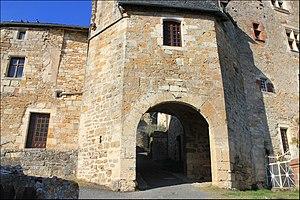
Turenne (19)
Turenne est une commune française située dans le département de la Corrèze en région Nouvelle-Aquitaine.